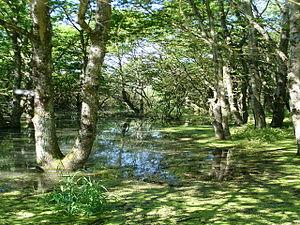
Le lac du Der-Chantecoq ou lac-réservoir Marne est un lac du Nord-Est de la France. Il est situé dans la région Grand Est, à la limite des départements de la Marne et de la Haute-Marne.